Edmund Evans

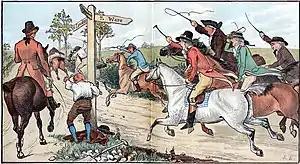
Double spread engraving printed by Evans, illustrated by Caldecott from his "The Diverting History of John Gilpin", (1887 edition) showing colour separation and stippling techniques

The pressure of such steady production caused Crane to stop his work for a period, and Evans replaced him with Randolph Caldecott, whose magazine illustrations he had seen and liked. Initially Evans hired Caldecott to draw illustrations for nursery rhyme books, beginning with another printing of "The House that Jack Built" in 1877. Evans proposed to fill each page with an illustration, which were "often little more than outlines" to avoid the blank pages which were customary in toy books of the period. In 1878 "The Diverting History of John Gilpin" was published, illustrated by Caldecott and printed by Evans. Evans supplied Caldecott with materials for the illustrations and payment based on sales quantities. Evans explained the business arrangement: